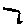
Label: 7